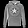
Label: Pullover